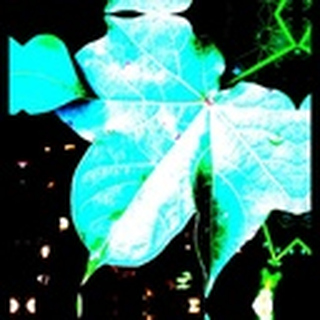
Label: cotton_target_spot